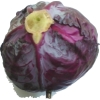
Label: images